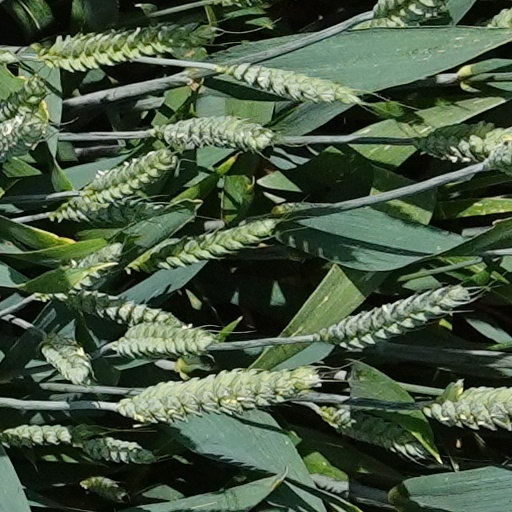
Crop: wheat